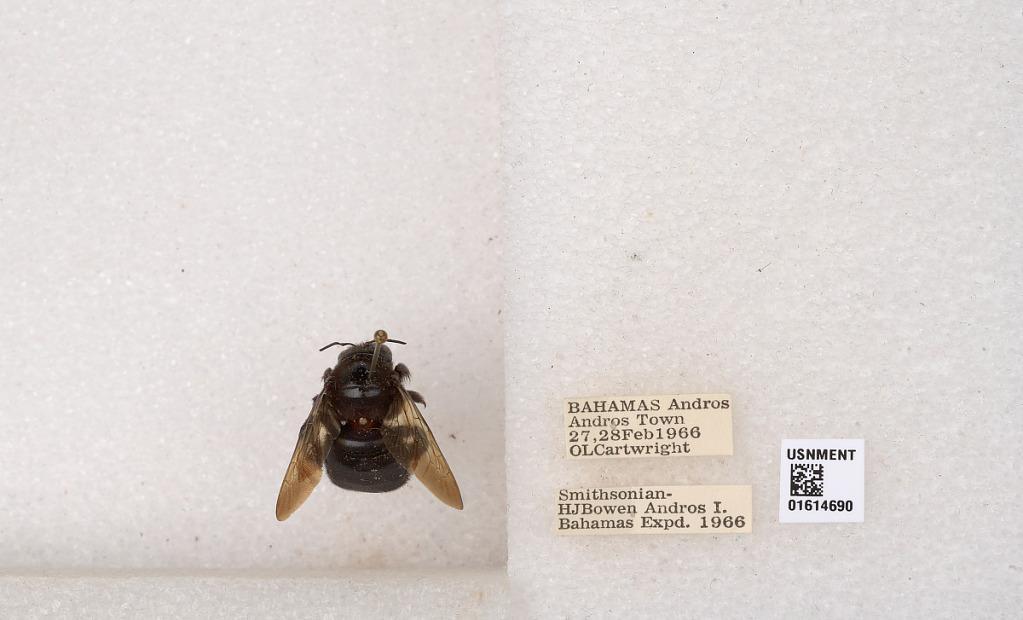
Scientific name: Xylocopa (Neoxylocopa) bahamensis Moure & Hurd
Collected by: O. Cartwright
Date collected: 1966-2-27
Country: Bahamas
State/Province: North Andros
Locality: Andros Town